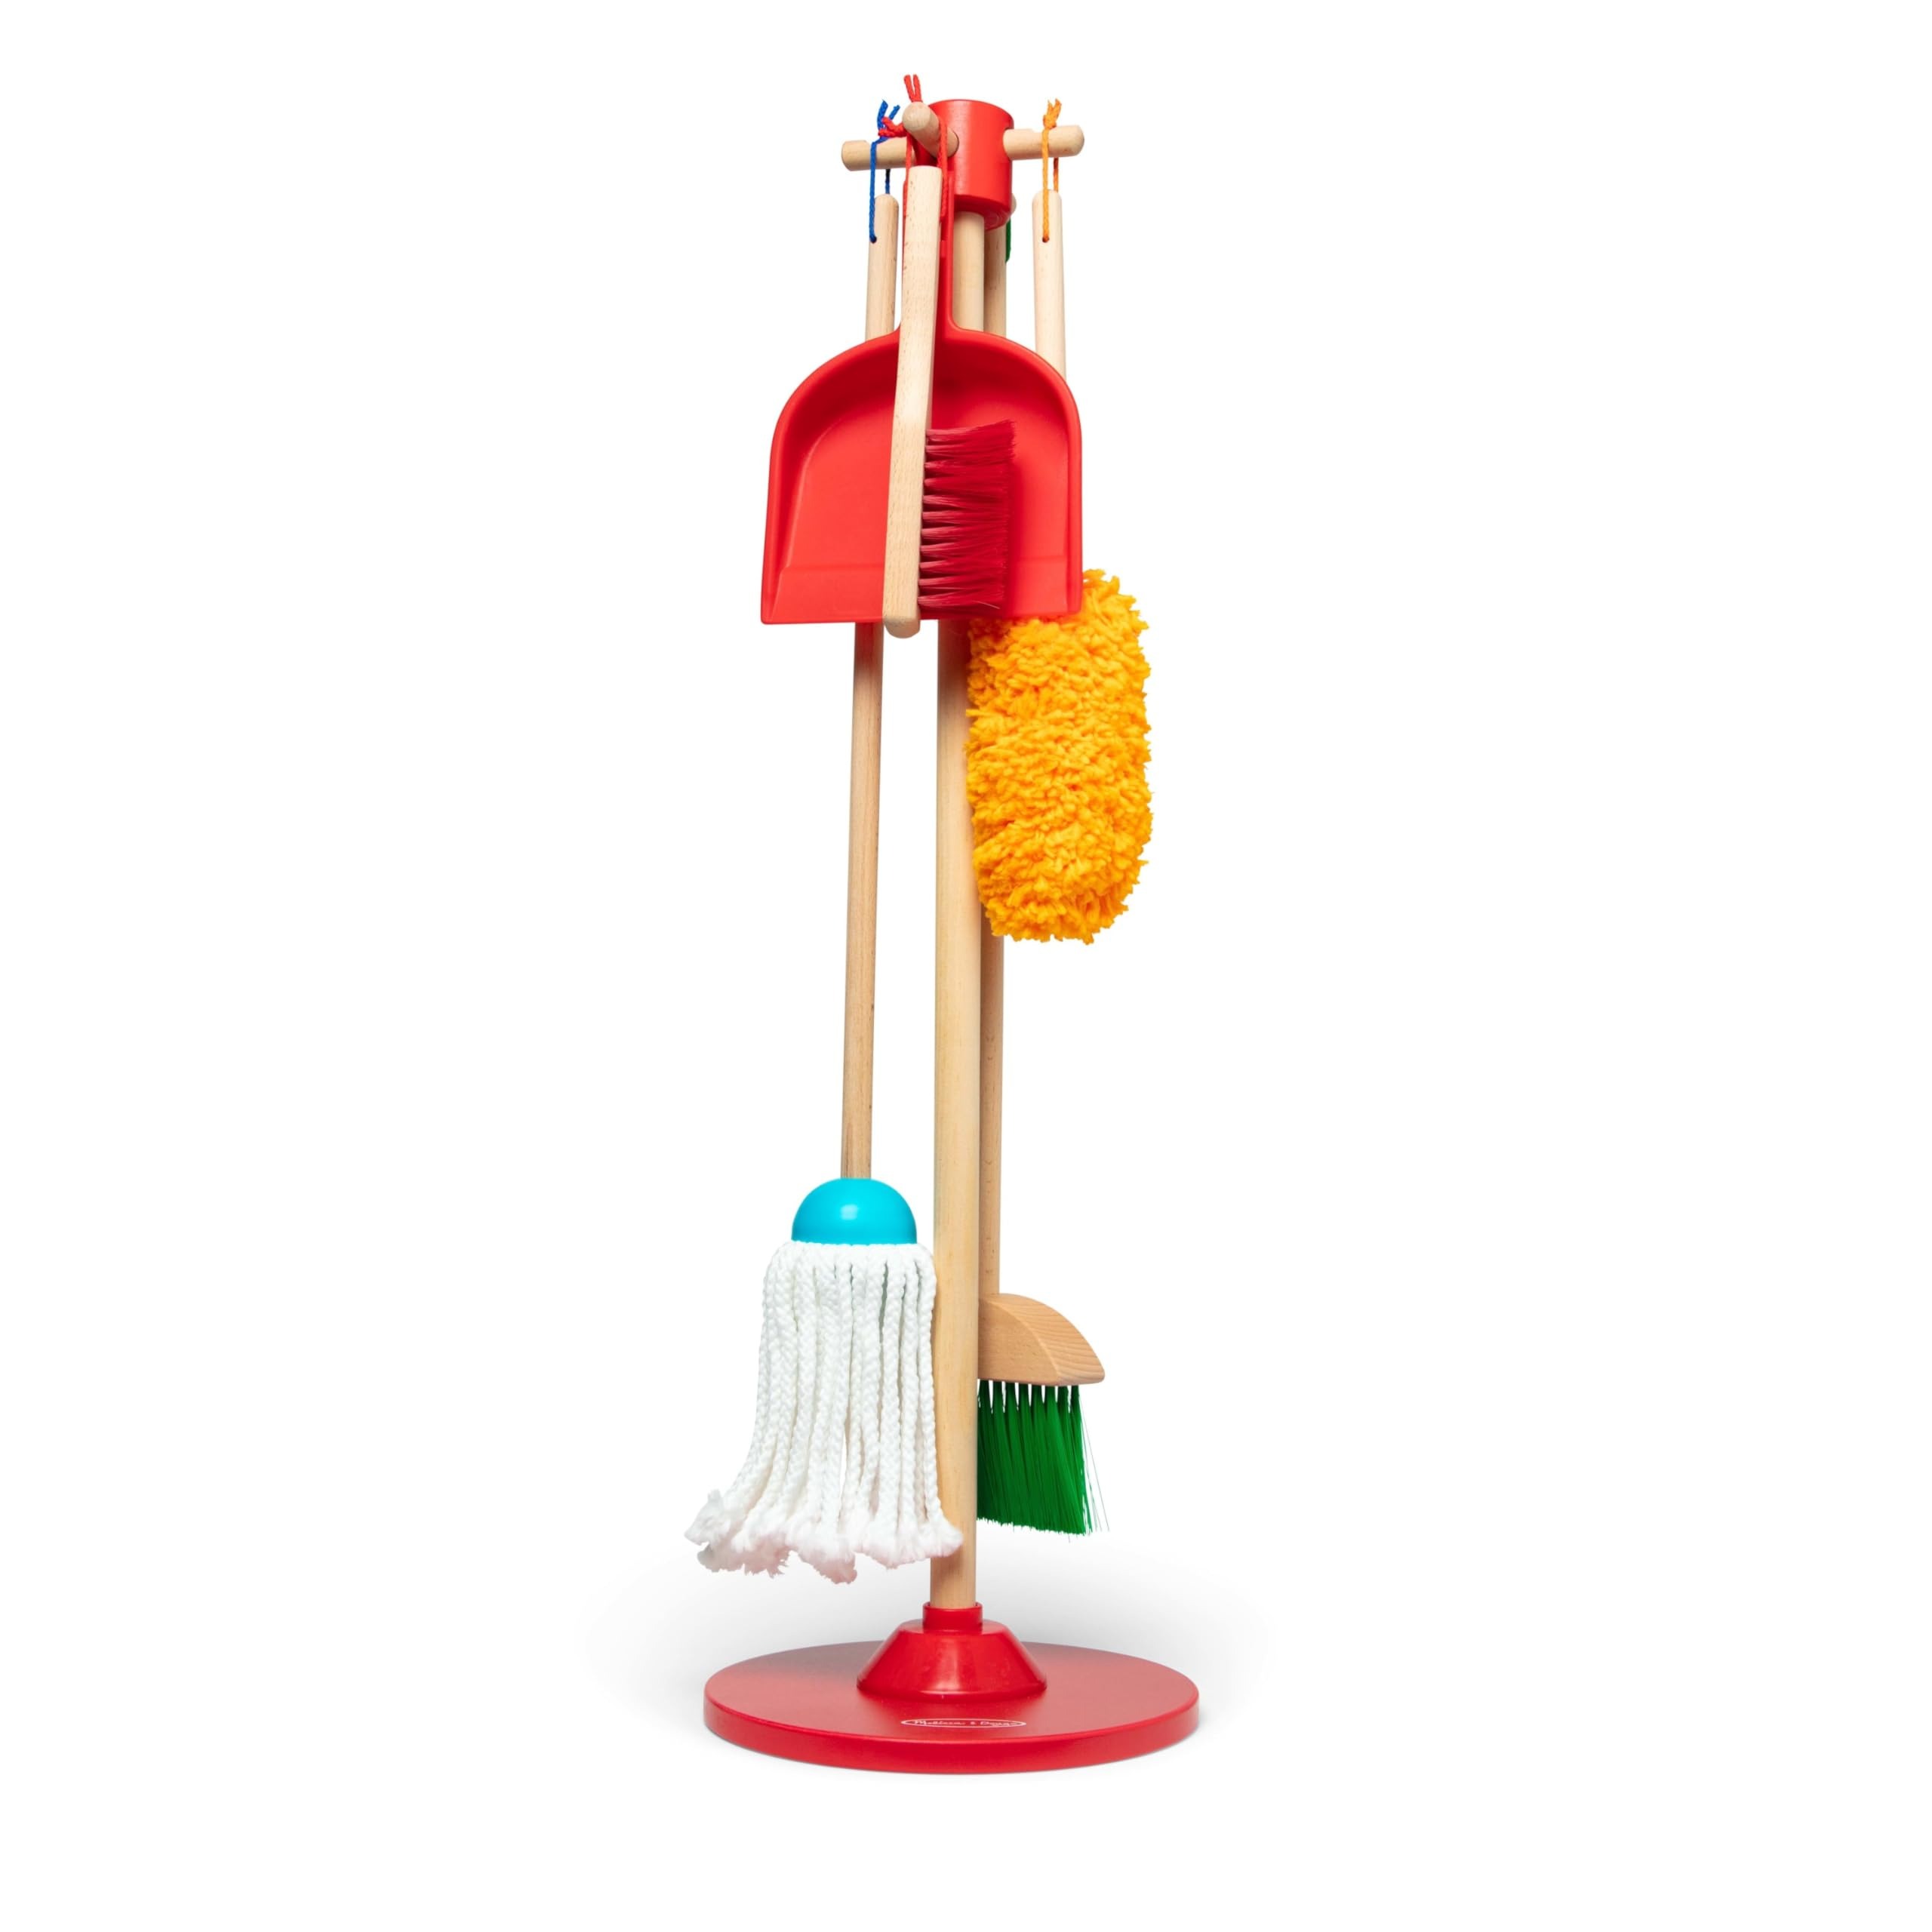
Item Name: Melissa & Doug, Let's Play House! Dust! Sweep! Mop! Pretend Play Set (6-Piece, Kid-Sized with Housekeeping Broom, Mop, Duster and Organising Stand for Skill- and Confidence-Building)
Bullet Point 1: 6-piece cleaning play set
Bullet Point 2: Includes broom, mop, duster, dust pan, brush, and storage stand.
Bullet Point 3: All pieces are durably made and sized for kids.
Bullet Point 4: Sturdy wooden construction
Bullet Point 5: Dust pan snaps onto all handles.
Product Description: Lifestyle
Value: 1.0
Unit: Count

Price: 41.29